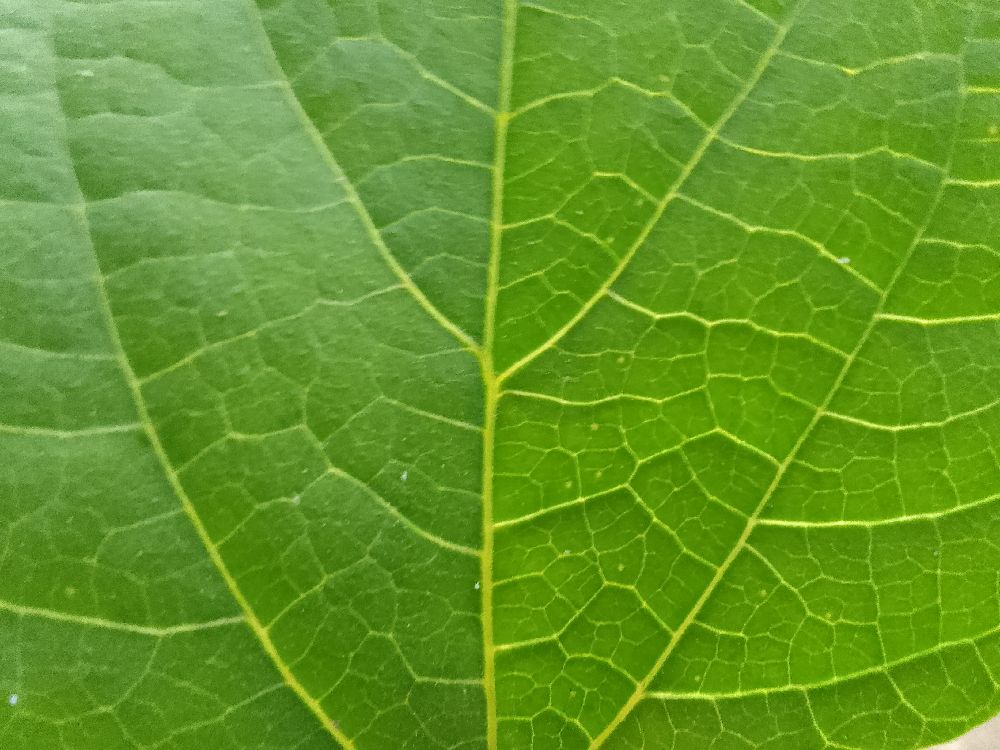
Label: healthy